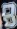
Number: 8